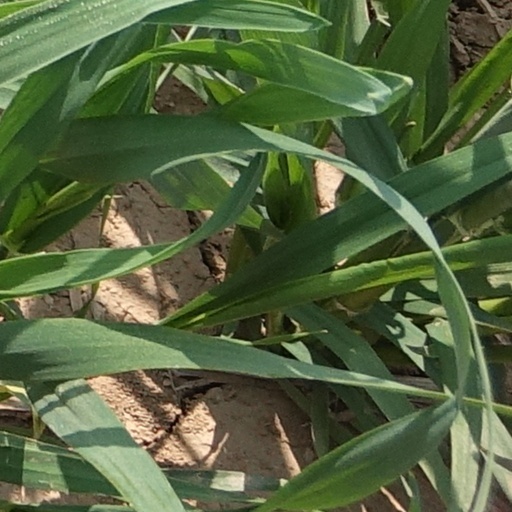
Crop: wheat